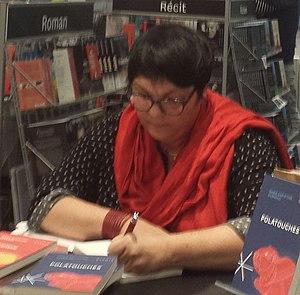
Ma photo Marie Christine Bernard à Montréal , Québec, Canada au salon du livre de Montréal 2018.
Marie Christine Bernard est une romancière et une poète québécoise née en 1966 à Carleton-sur-Mer. Elle vit et enseigne la littérature au collégial au Lac Saint-Jean. Elle a tenu une chronique littéraire à l'émission Beau temps mauvais temps de la Première Chaîne de Radio-Canada au Saguenay–Lac-Saint-Jean entre 2006 et 2010.